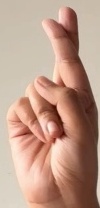
ASL sign: R